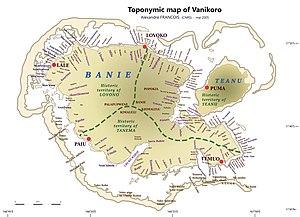
Alexandre François, Toponymie traditionnelle de Vanikoro, expédition Lapérouse 2005.
Vanikoro est un groupe d'îles du sud de l'archipel des îles Santa Cruz, la partie la plus orientale des Salomon, en mer de Corail.